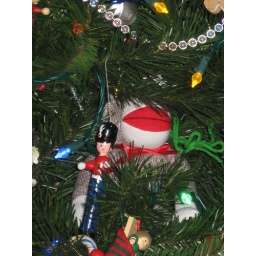
There is a Sock monkey in the tree